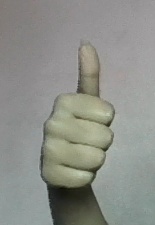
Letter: aleff